Jordan

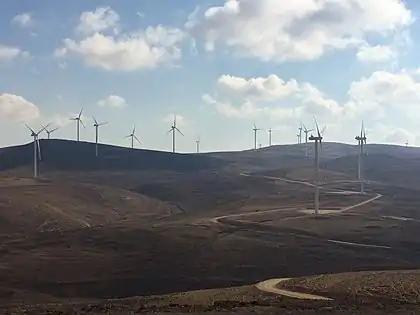
The 117 MW Tafila Wind Farm in southern Jordan is the first and largest commercial wind farm in the Middle East

The monarch, Abdullah II, ascended to the throne in February 1999 after the death of his father King Hussein. Abdullah re-affirmed Jordan's commitment to the peace treaty with Israel and its relations with the United States. He refocused the government's agenda on economic reform during his first year. King Abdullah's eldest son, Prince Hussein, is the Crown Prince of Jordan. The prime minister is Jafar Hassan who was appointed on 15 September 2024. Abdullah had announced his intention to move Jordan to a parliamentary system, where the largest bloc in parliament forms a government. However, the underdevelopment of political parties in a country where tribal identity remains strong has hampered the effort. Jordan has approximately 50 political parties representing nationalist, leftist, Islamist, and liberal ideologies. Political parties contested one-fifth of the seats in the 2016 elections, the remainder belonging to independent politicians.